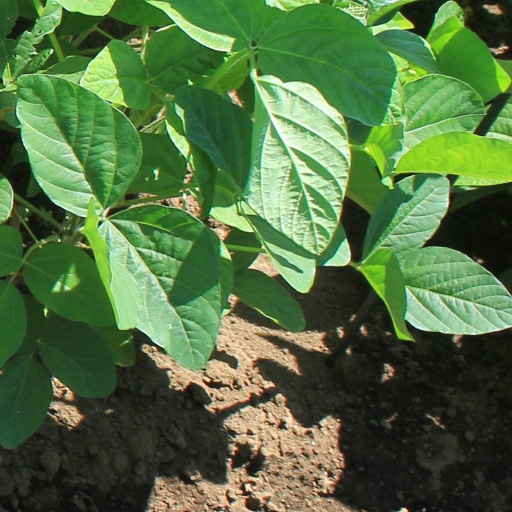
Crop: soybean